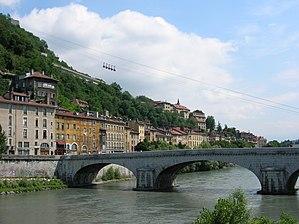
Pont Marius Gontard, sur l'Isère, à Grenoble. my own photograph
Saint Laurent est le seul quartier sur la rive droite de l'Isère dans la ville de Grenoble.
Le pont Marius-Gontard est, historiquement, le deuxième site de franchissement de l'Isère à Grenoble. Il relie la rue Marius-Gontard à l'intersection des quais de France et Perrière, rive droite. La construction du premier pont de pierre, décidée par Lesdiguières, débuta en 1621 et ne fut finalement achevée qu'en 1671 par son petit-fils, François de Bonne de Créqui, d'où le nom de pont Créqui qu'on lui donnait aussi au XVIIᵉ siècle.